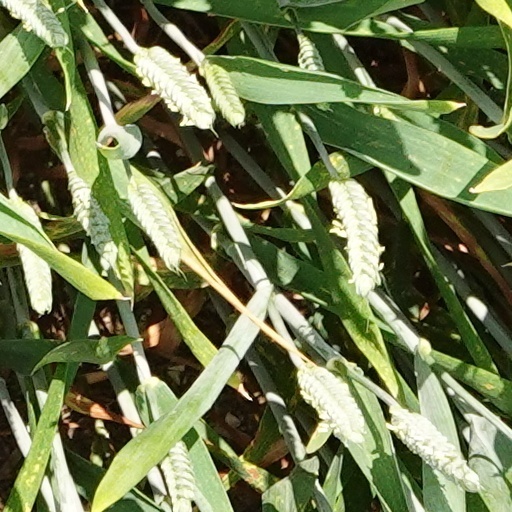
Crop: wheat